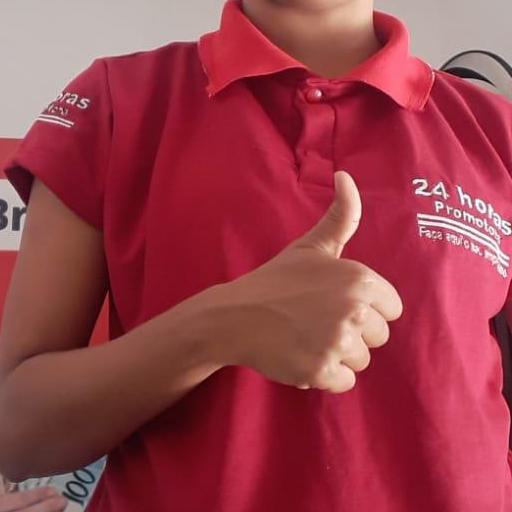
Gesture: like